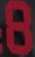
Number: 8